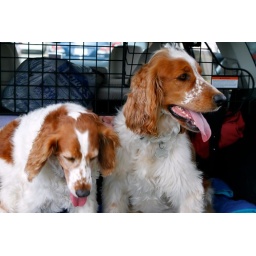
Daisy and Sandy in our new Subaru Outback, complete w dog fence